Unix time

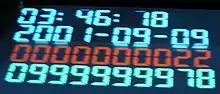
Unix time passed seconds on 2001-09-09T01:46:40Z. It was celebrated in Copenhagen, Denmark, at a party held by the Danish UNIX User Group at 03:46:40 local time.

Unix time is a date and time representation widely used in computing. It measures time by the number of non-leap seconds that have elapsed since 00:00:00 UTC on 1 January 1970, the Unix epoch. For example, at midnight on 1 January 2010, Unix time was 1262304000.